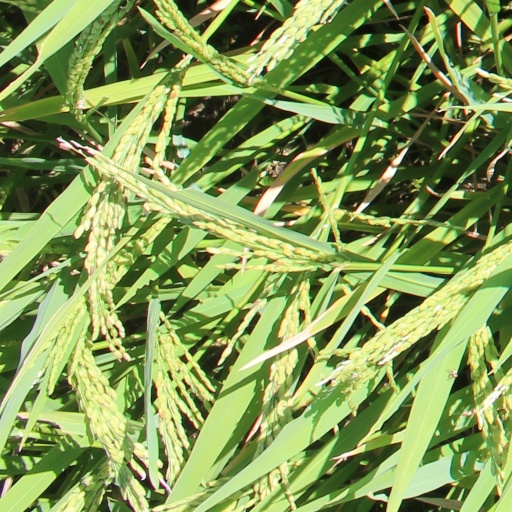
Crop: rice